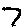
Label: 7